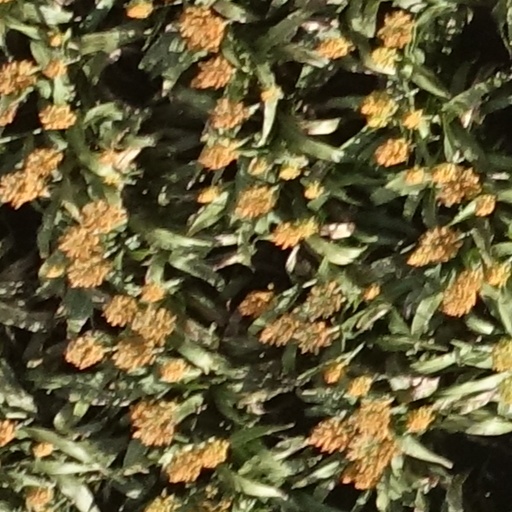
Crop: sorghum